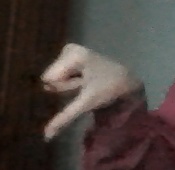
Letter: waw